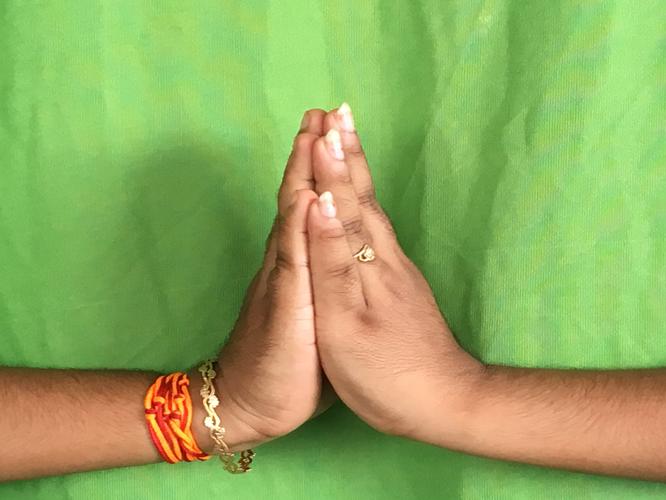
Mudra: Anjali
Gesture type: double_hand